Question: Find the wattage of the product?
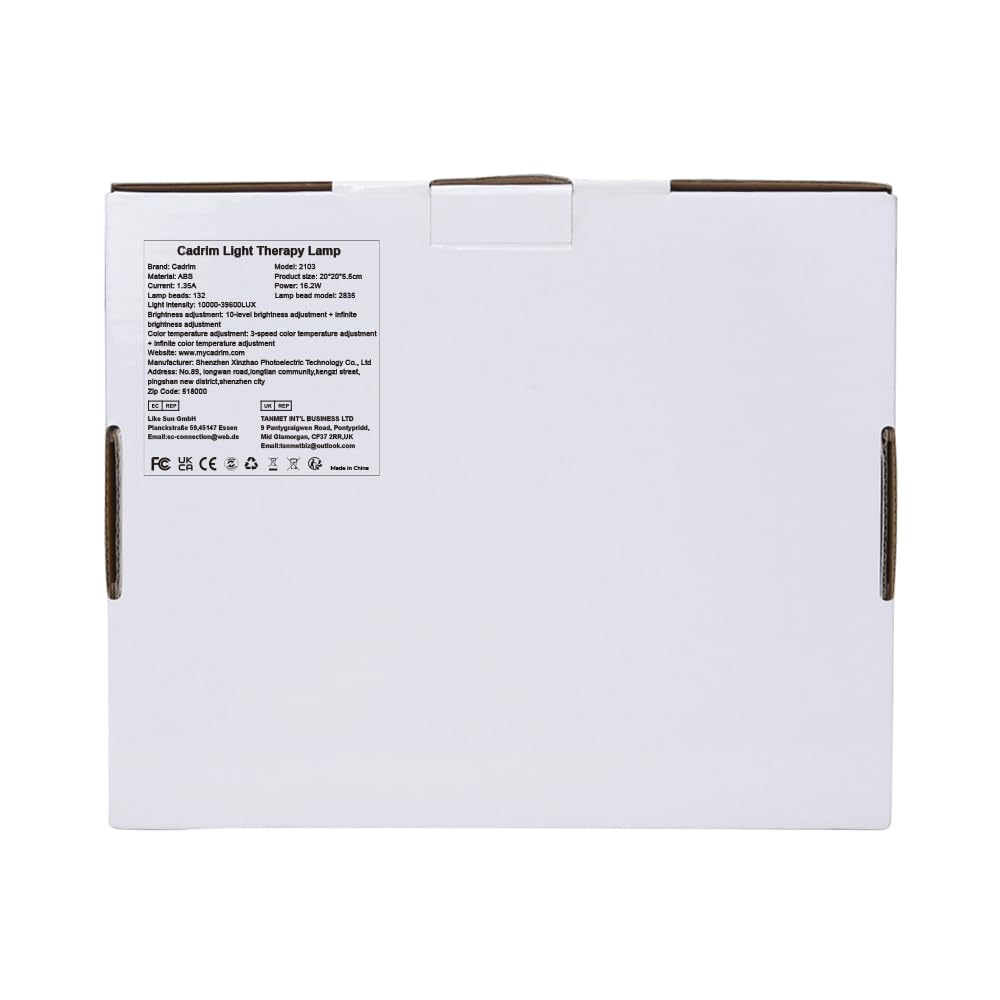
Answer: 16.2 watt